Kawuneeche Valley

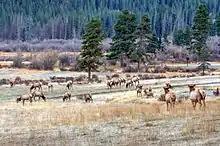
Rocky Mountain elk in Kawuneeche Valley at dawn

The construction of a water diversion canal called Grand Ditch between the 1890s and 1930s reduced the water table and limited the frequency and magnitude of the floods in the Kawuneeche Valley. Grand Ditch collects water from Colorado River's tributaries in the Never Summer Mountains like a rain gutter from the roof and diverts it on the other side of the Continental Divide to the Cache La Poudre River via La Poudre Pass, instead of allowing it to flow down to the valley. In addition, Grand Ditch breached its bank on May 30, 2003, and a resulting debris flow caused extensive injury to the upper Kawuneeche Valley. The Grand Ditch owner - the Water Supply and Storage Company (WSSC) was ordered to pay $9 million settlement to the Rocky Mountain National Park. It was the largest natural resource damages payment in the history of the Park System Resource Protection Act. Grand Ditch exerts also negative aesthetic impact on the Kawuneeche.